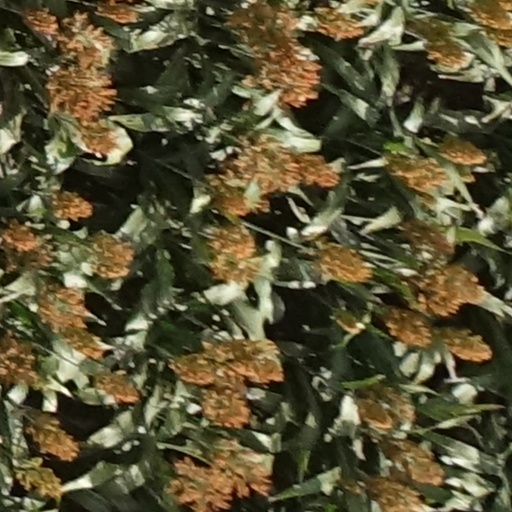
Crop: sorghum